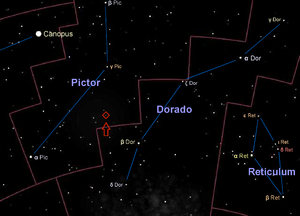
HD 40307 est une étoile située à 42 années-lumière dans la constellation du Peintre. Elle est légèrement plus petite que le Soleil.